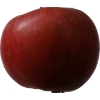
Label: Apple 17